Flag of La Rioja

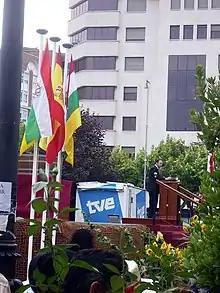
Flags of La Rioja and of Spain, during an official event featuring the community's president.

Statute 4/May 31, 1985 details in Title 1 (Articles 3, 4, and 5) the correct usage of the Riojan flag: